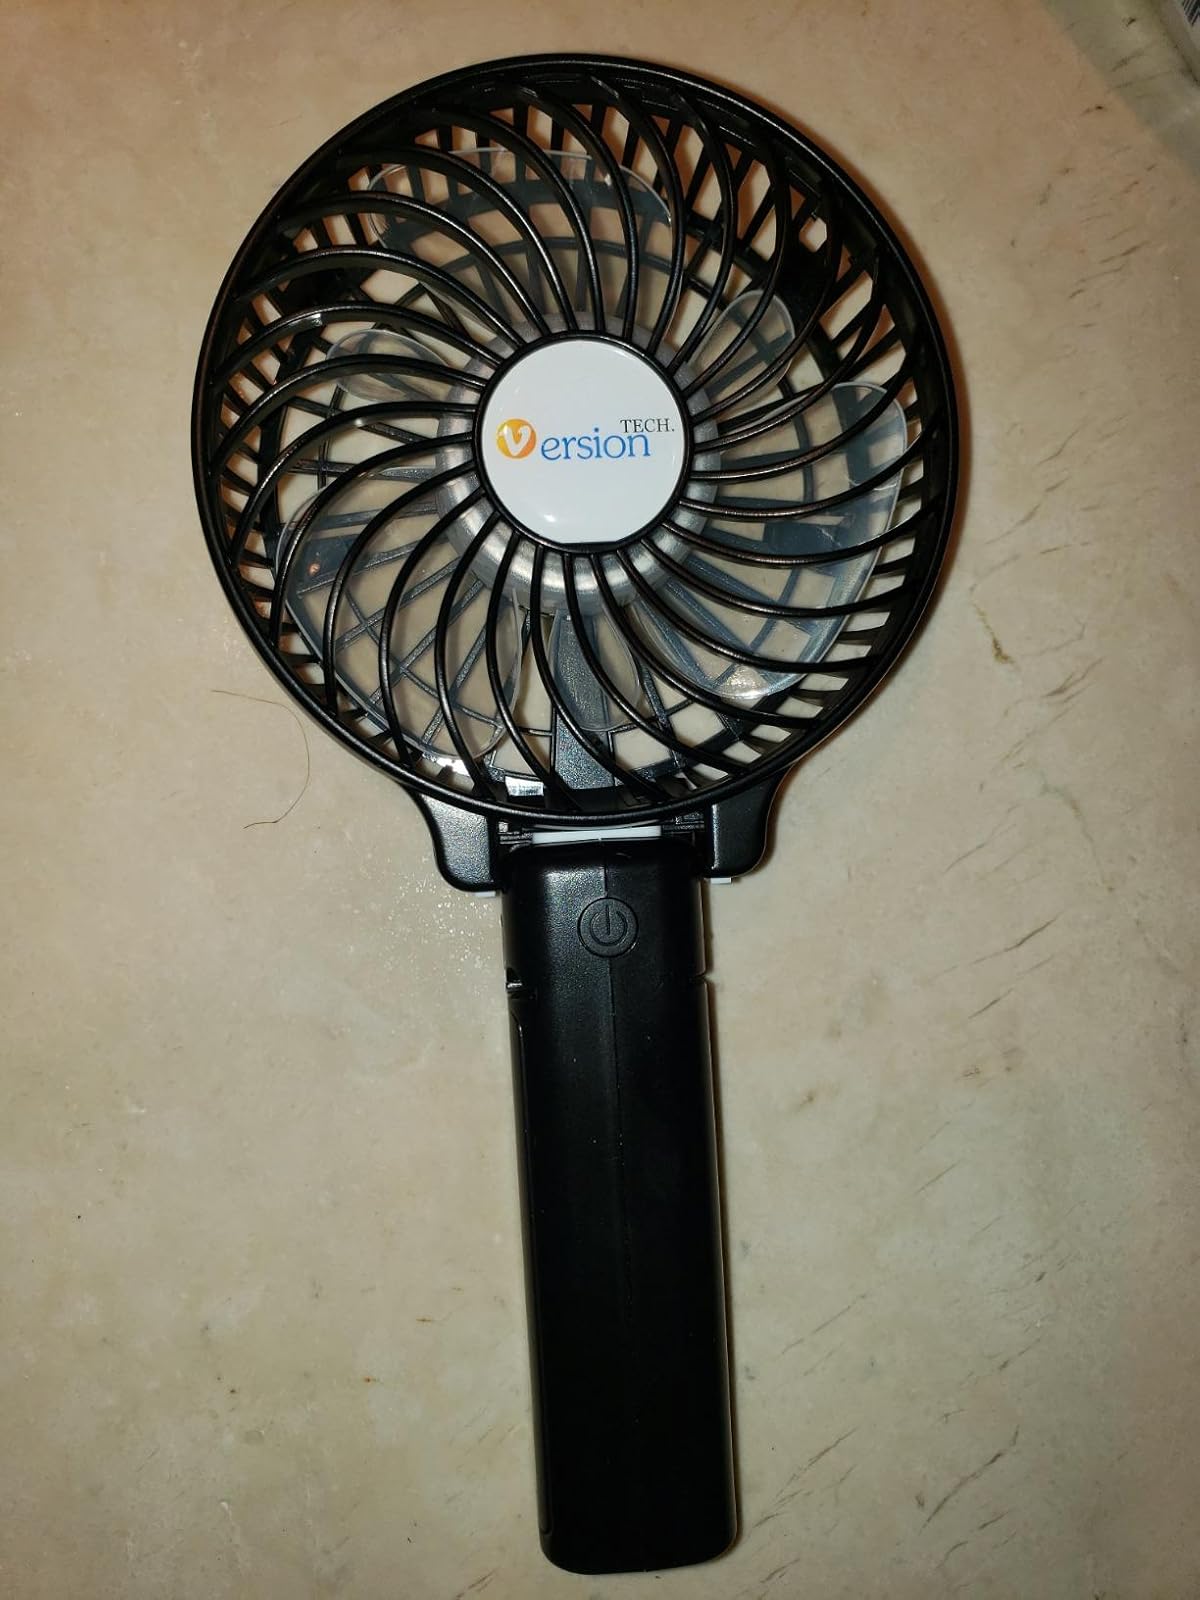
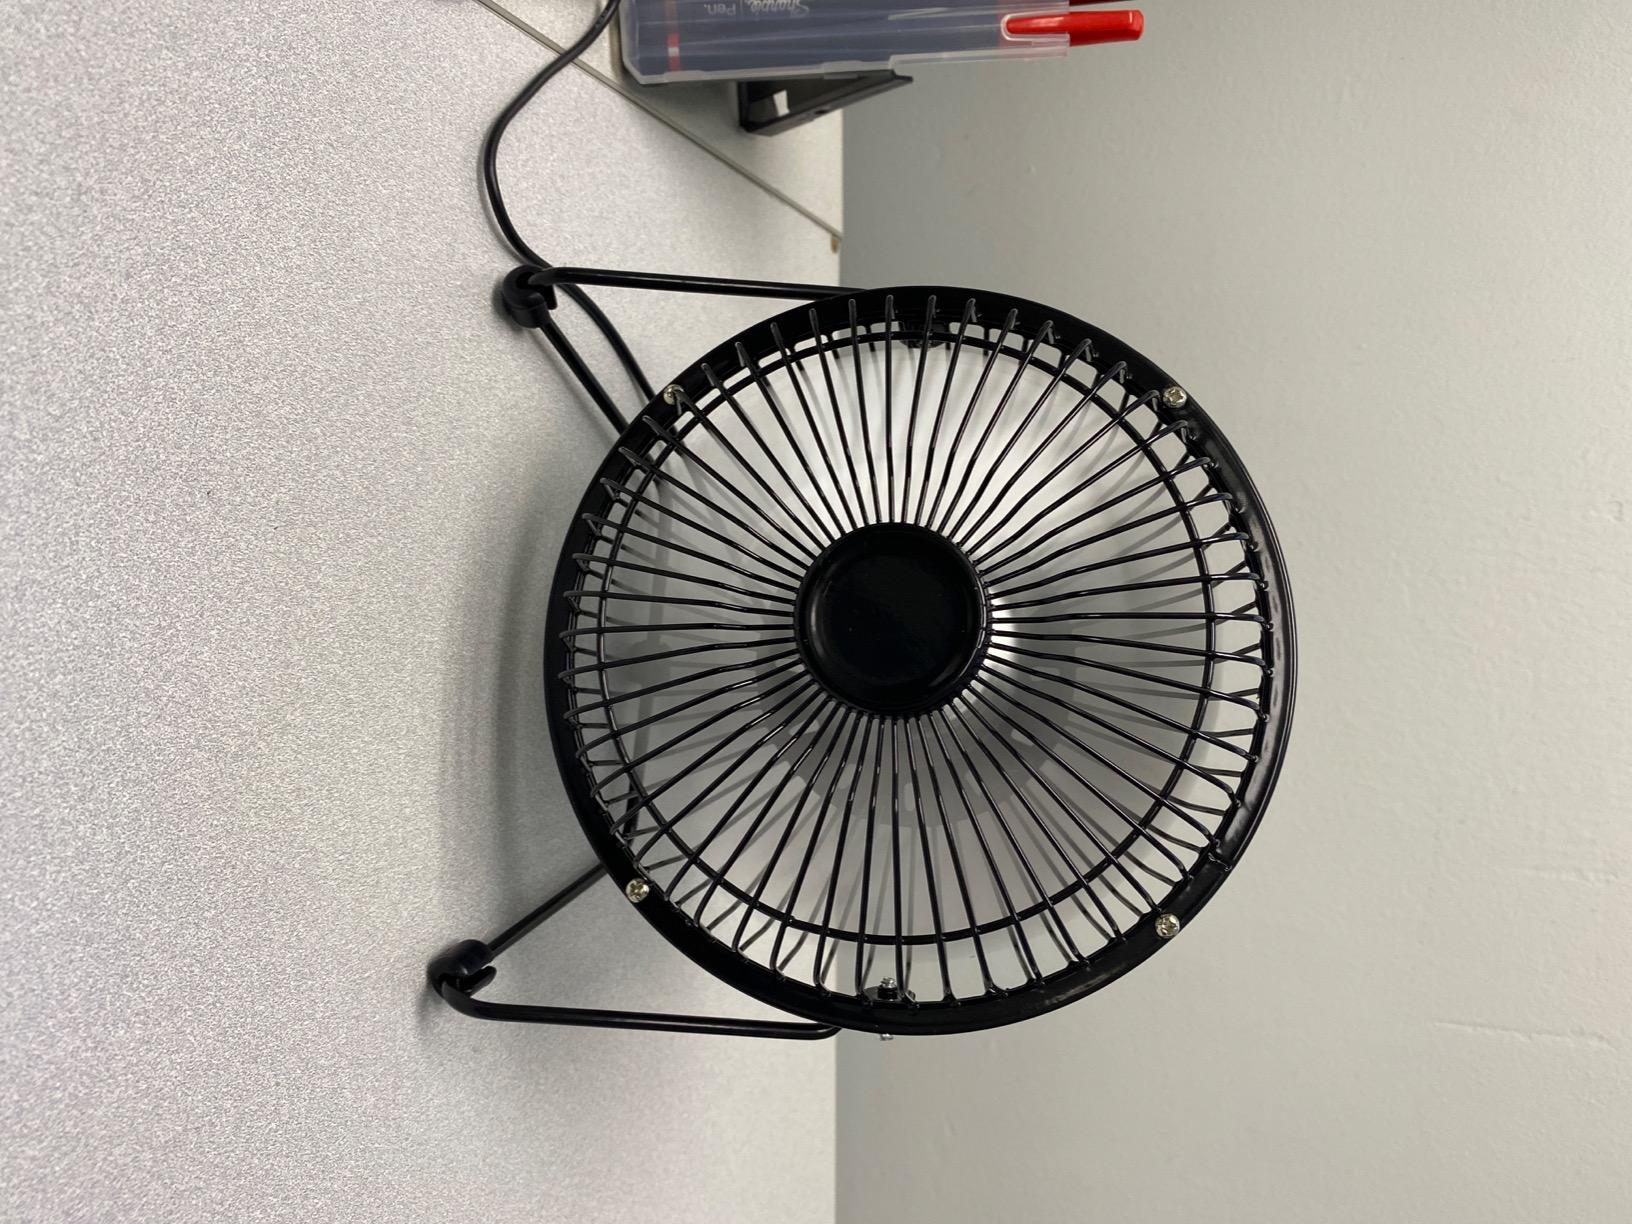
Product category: fan
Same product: no